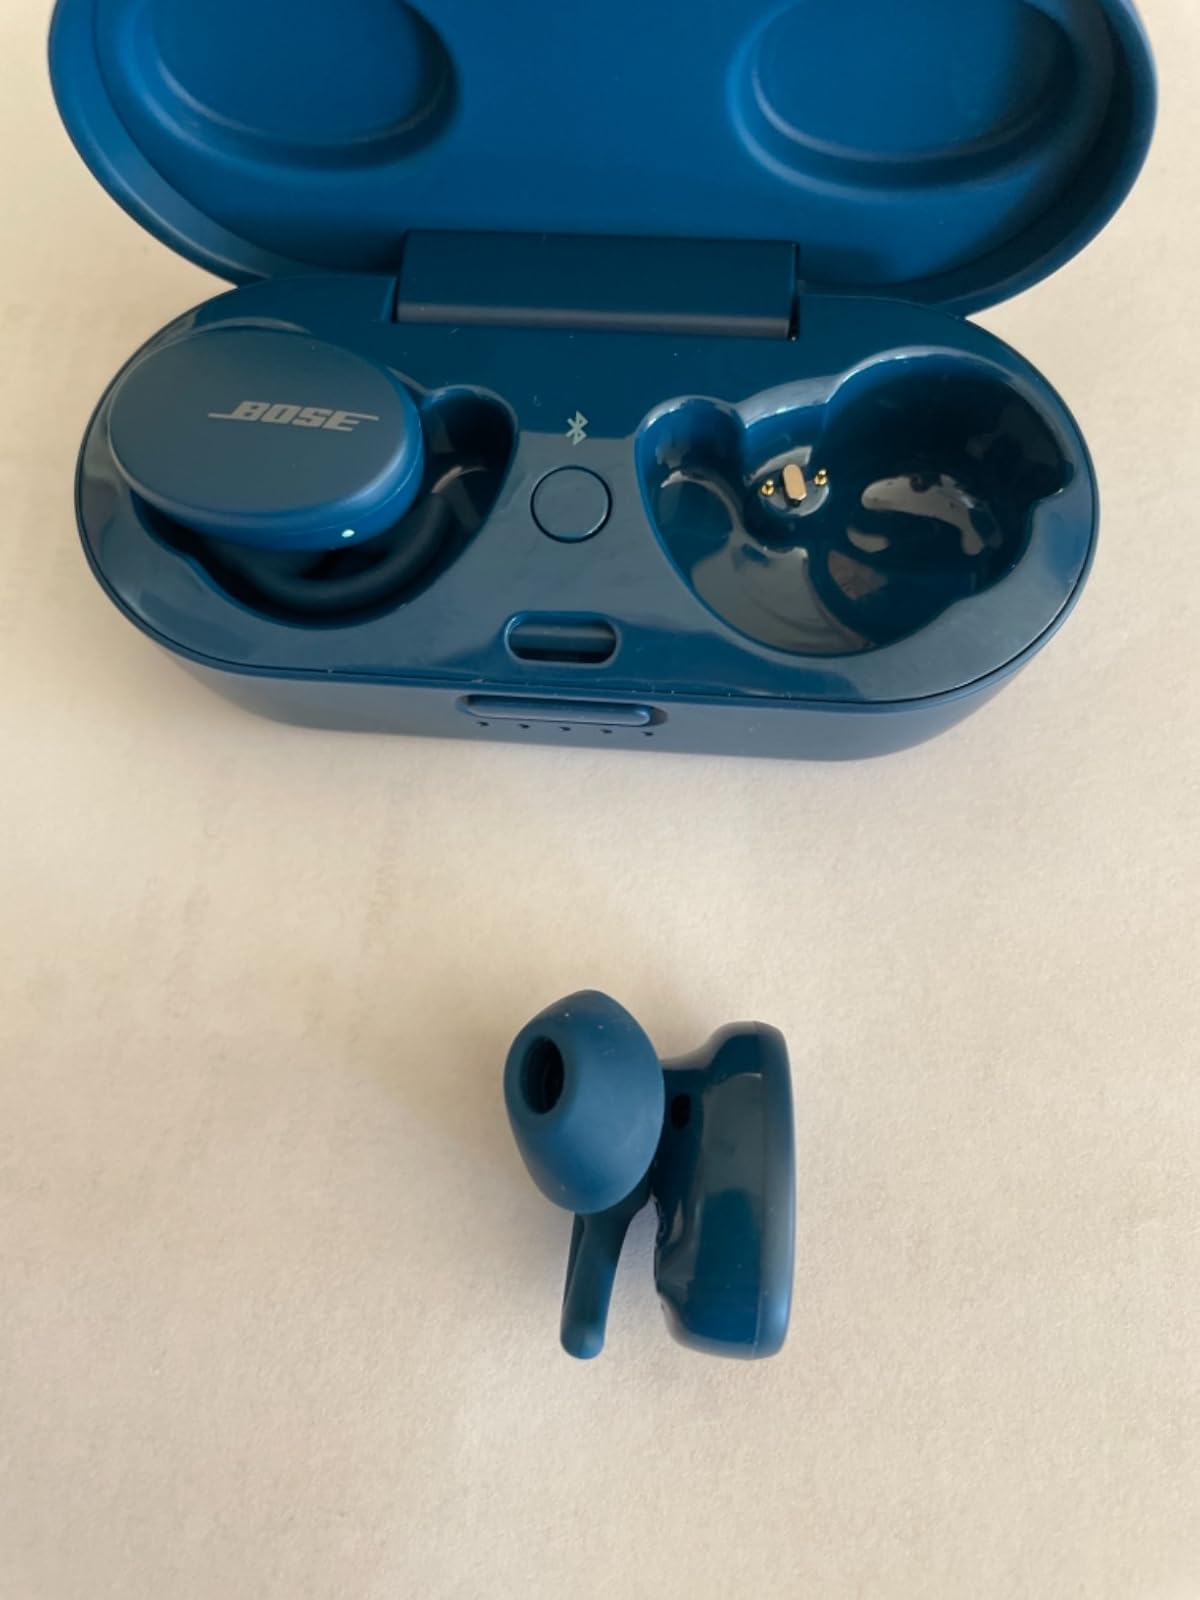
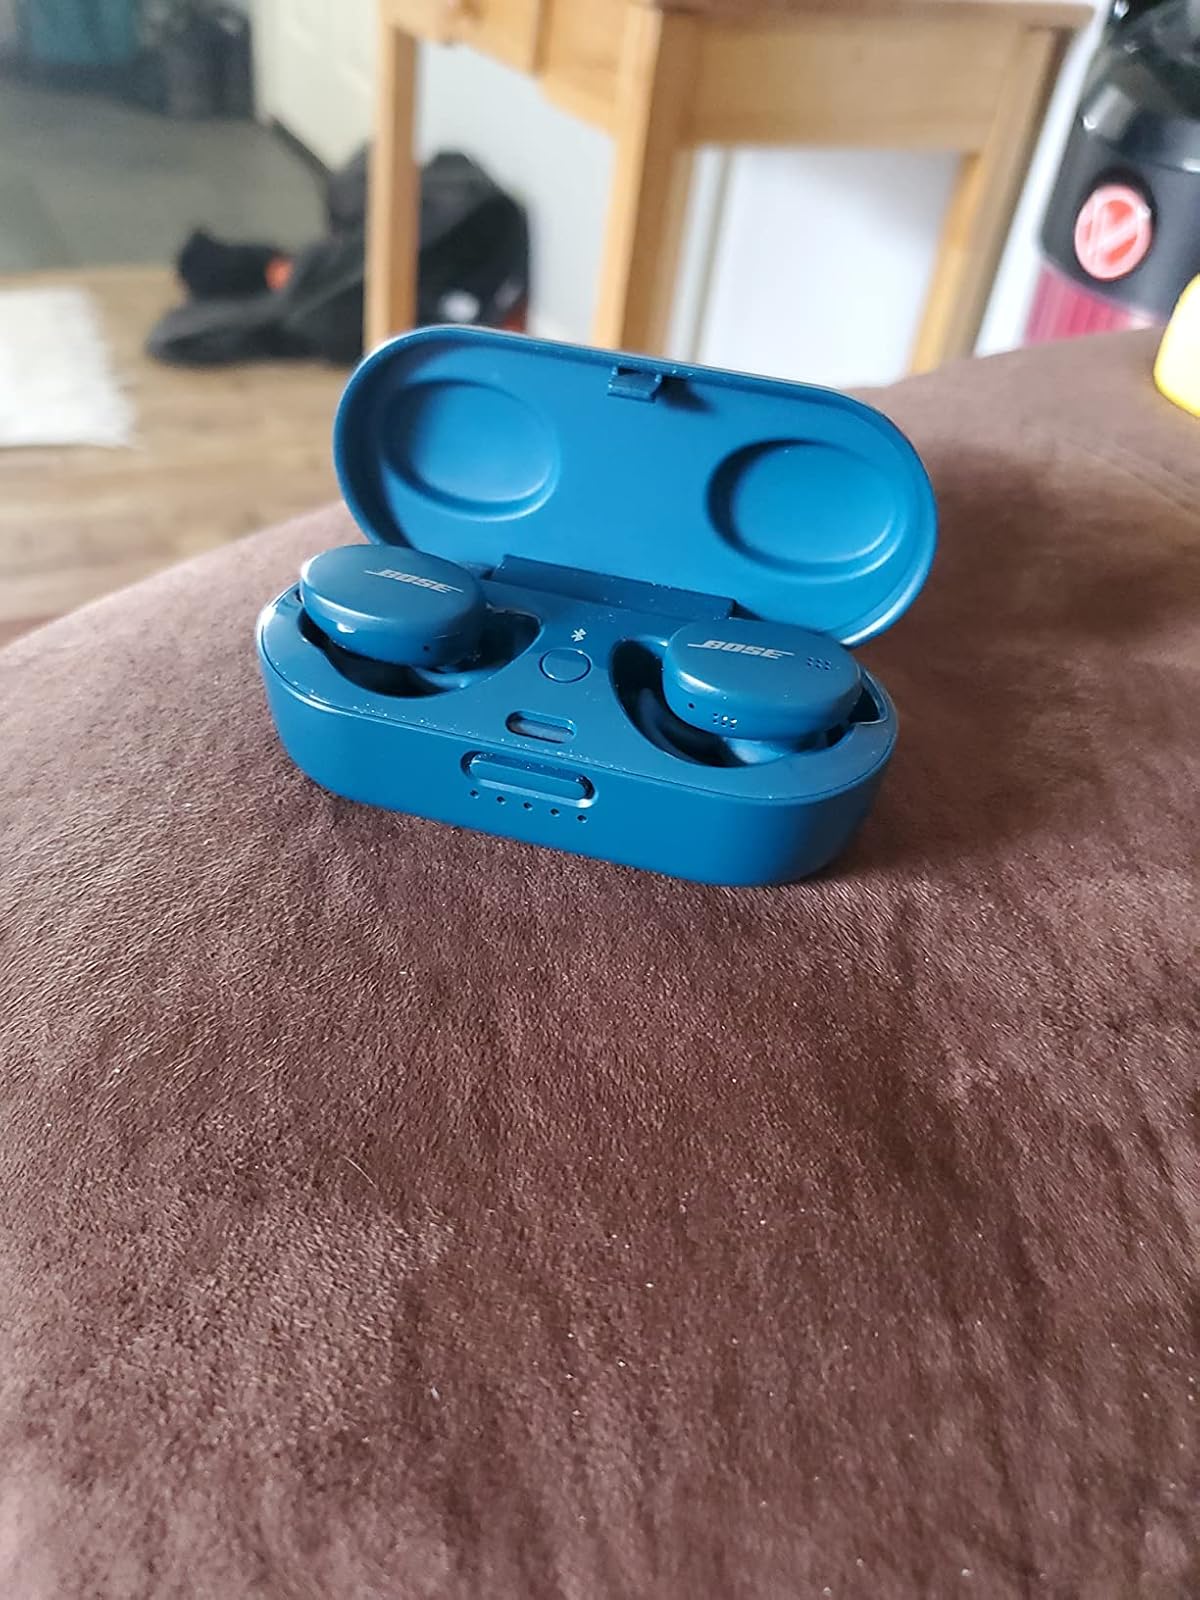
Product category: earbuds
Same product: yes